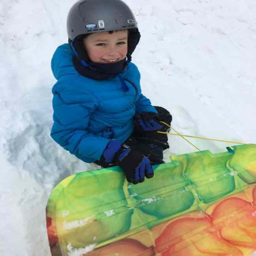
every mom needs a place to take the kids to have some free fun in the snow .